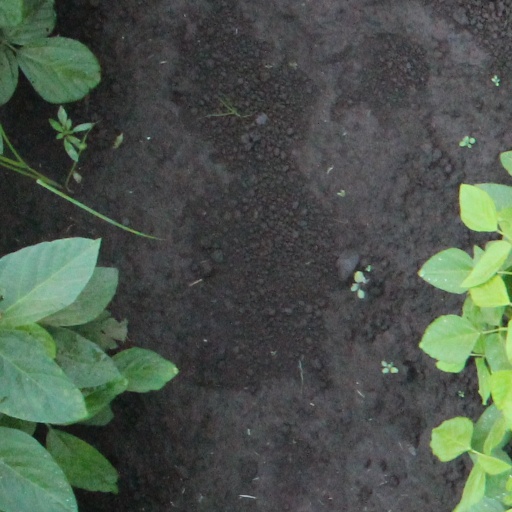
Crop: soybean